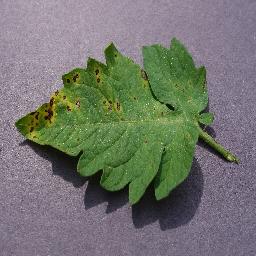
Label: Tomato___Septoria_leaf_spot